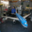
Label: airplane